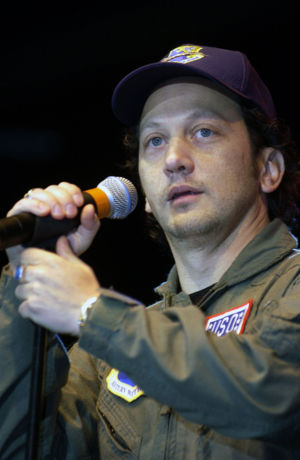
Rob Schneider
Rob Schneider
"Robert M. Schneider er en amerikansk forfatter, skuespiller og komiker og filminstruktør, bl.a. kendt for de kritikerroste film ""The Animal"", ""The Hot Chick"" og ""Deuce Bigalow: European Gigolo"".